Claude François Bidal d'Asfeld

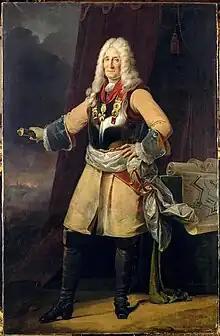
Portrait by Henri Frédéric Schopin, 1835

Claude François Bidal, marquis d'Asfeld (Paris, 2 July 1665 – Paris, 7 March 1743) was a French Marshal of France.